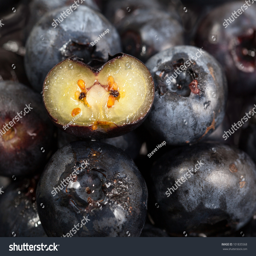
stack of blueberries with one sliced through the center to show seeds